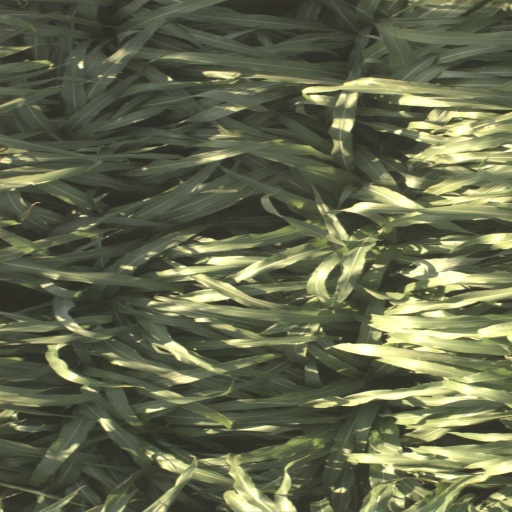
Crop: sorghum